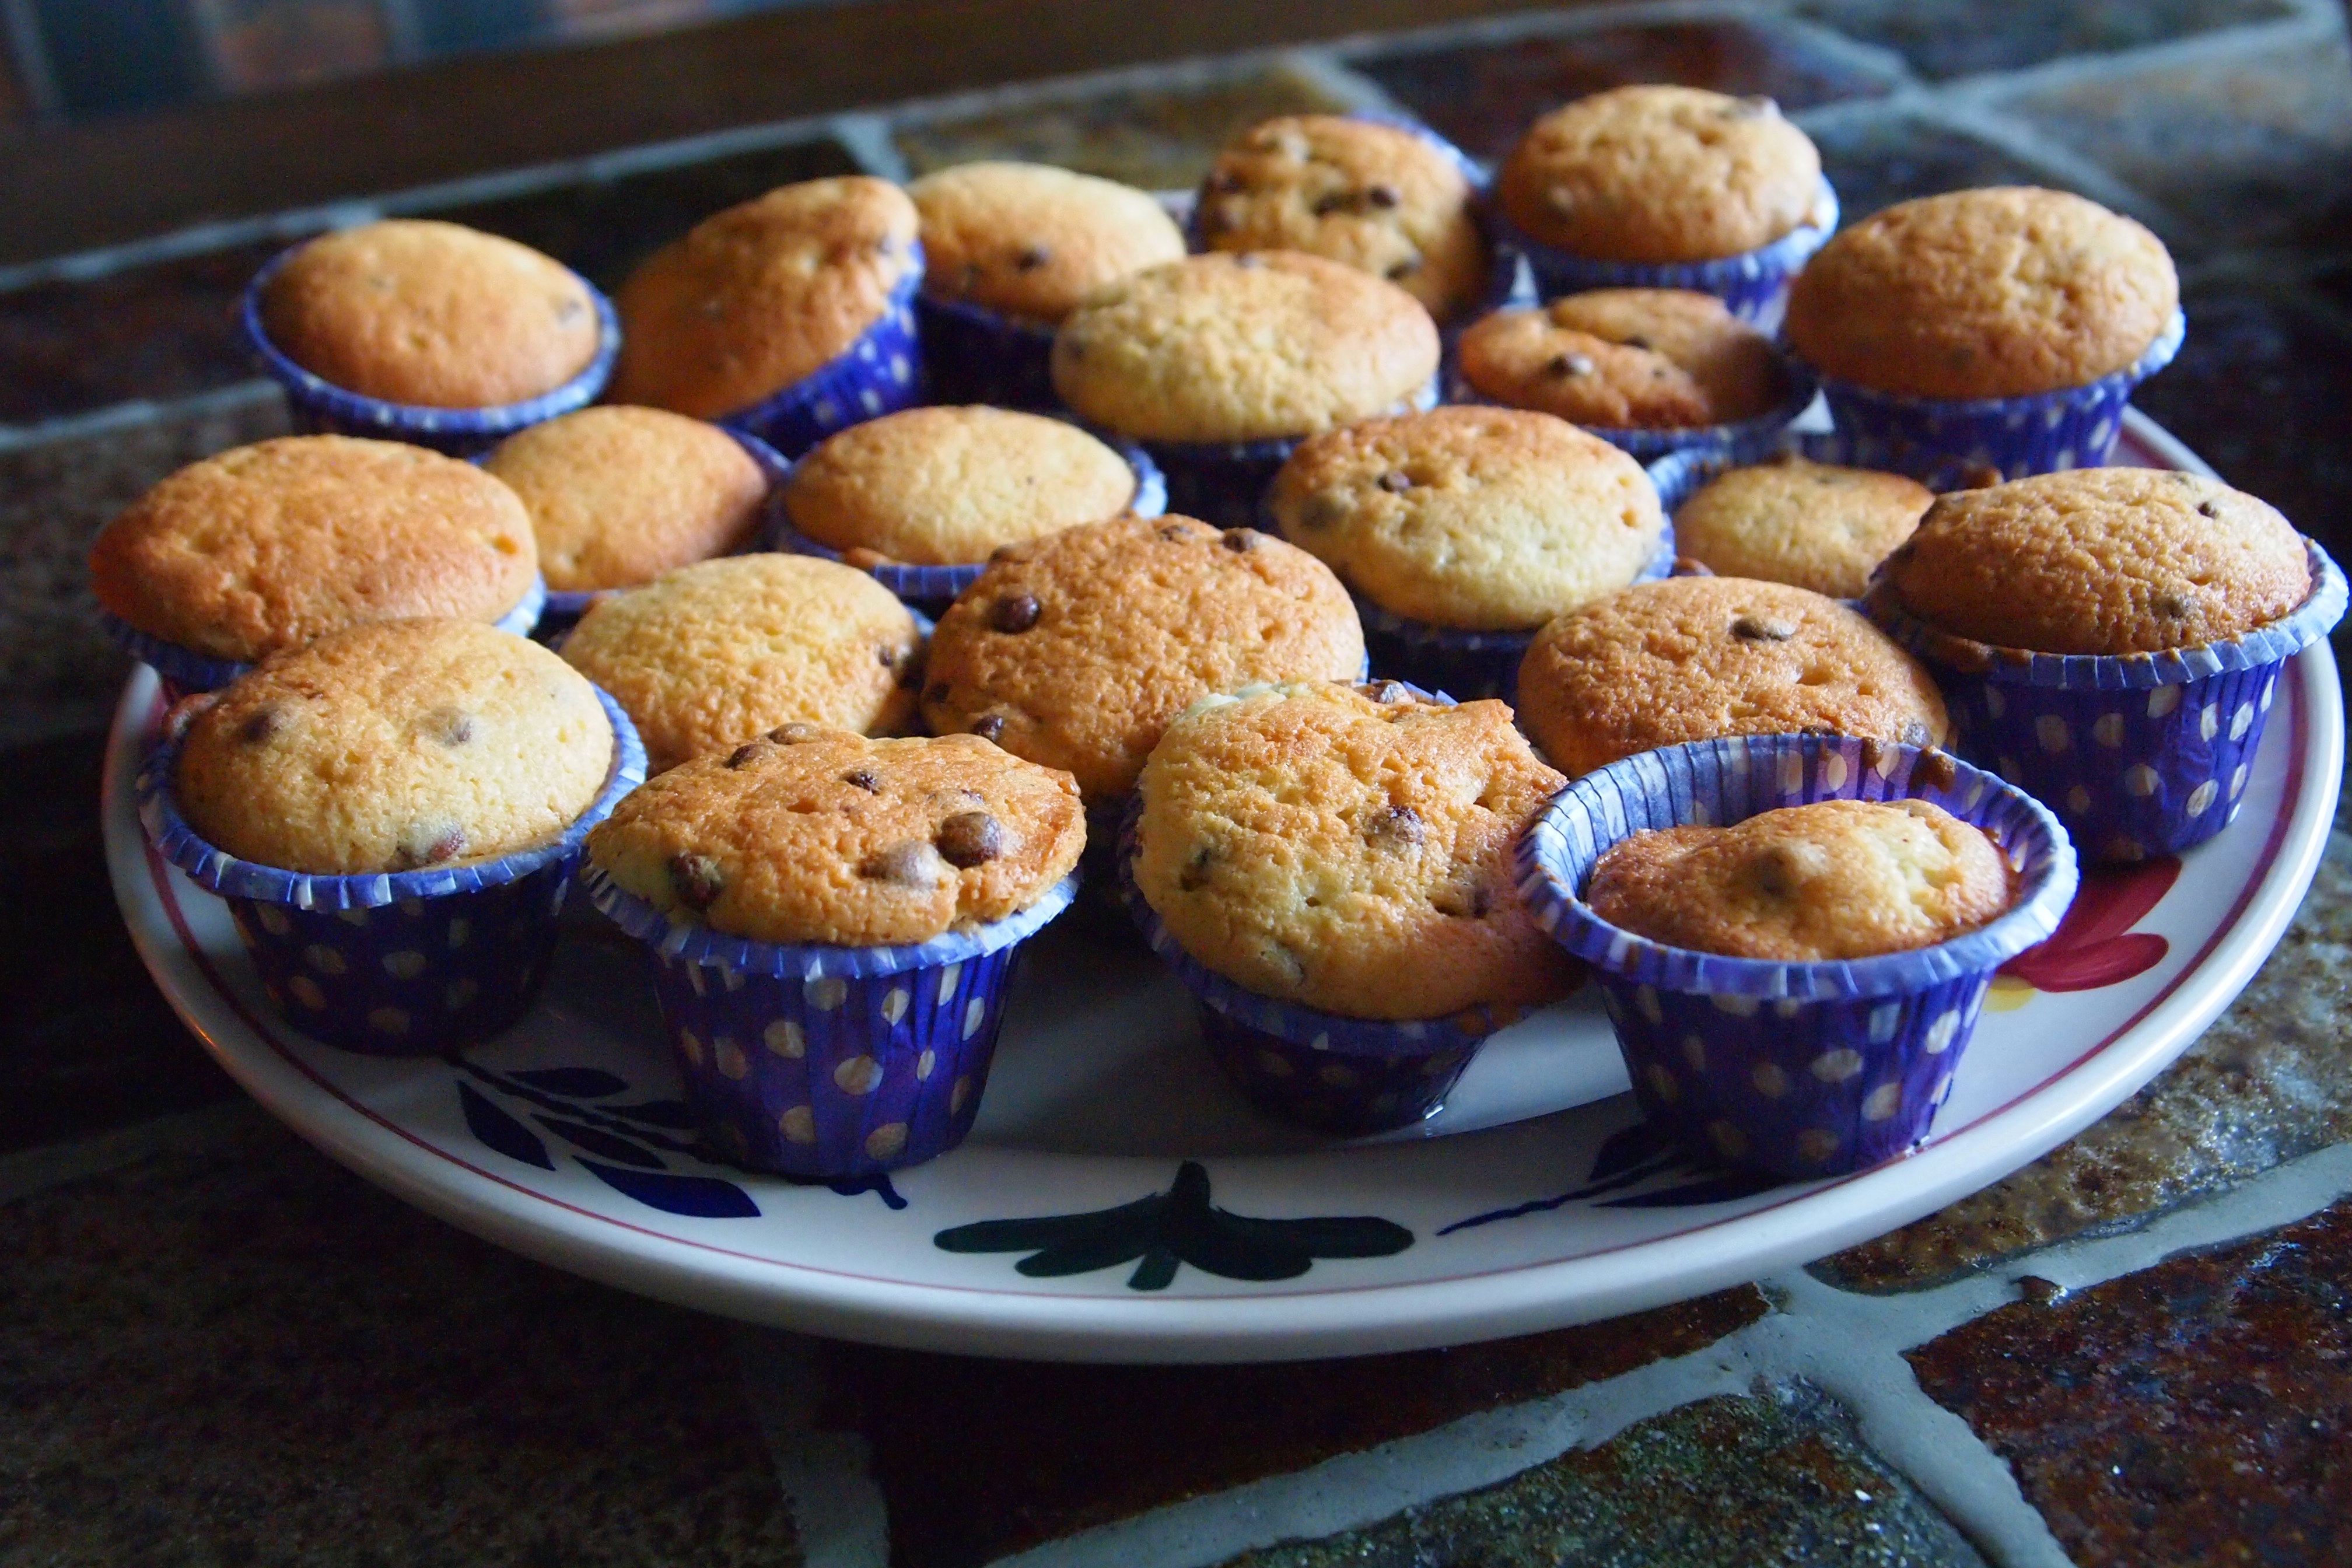
fruit, dish, food, cooking, produce, baking, dessert, festive, muffin, treat, baked goods, cakes, cup cakes, mini cakes